Cuddalore

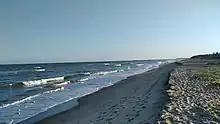
Silver Beach

The Devanathaswami Temple, located in Thiruvanthipuram, is another Hindu pilgrimage site around Cuddalore.